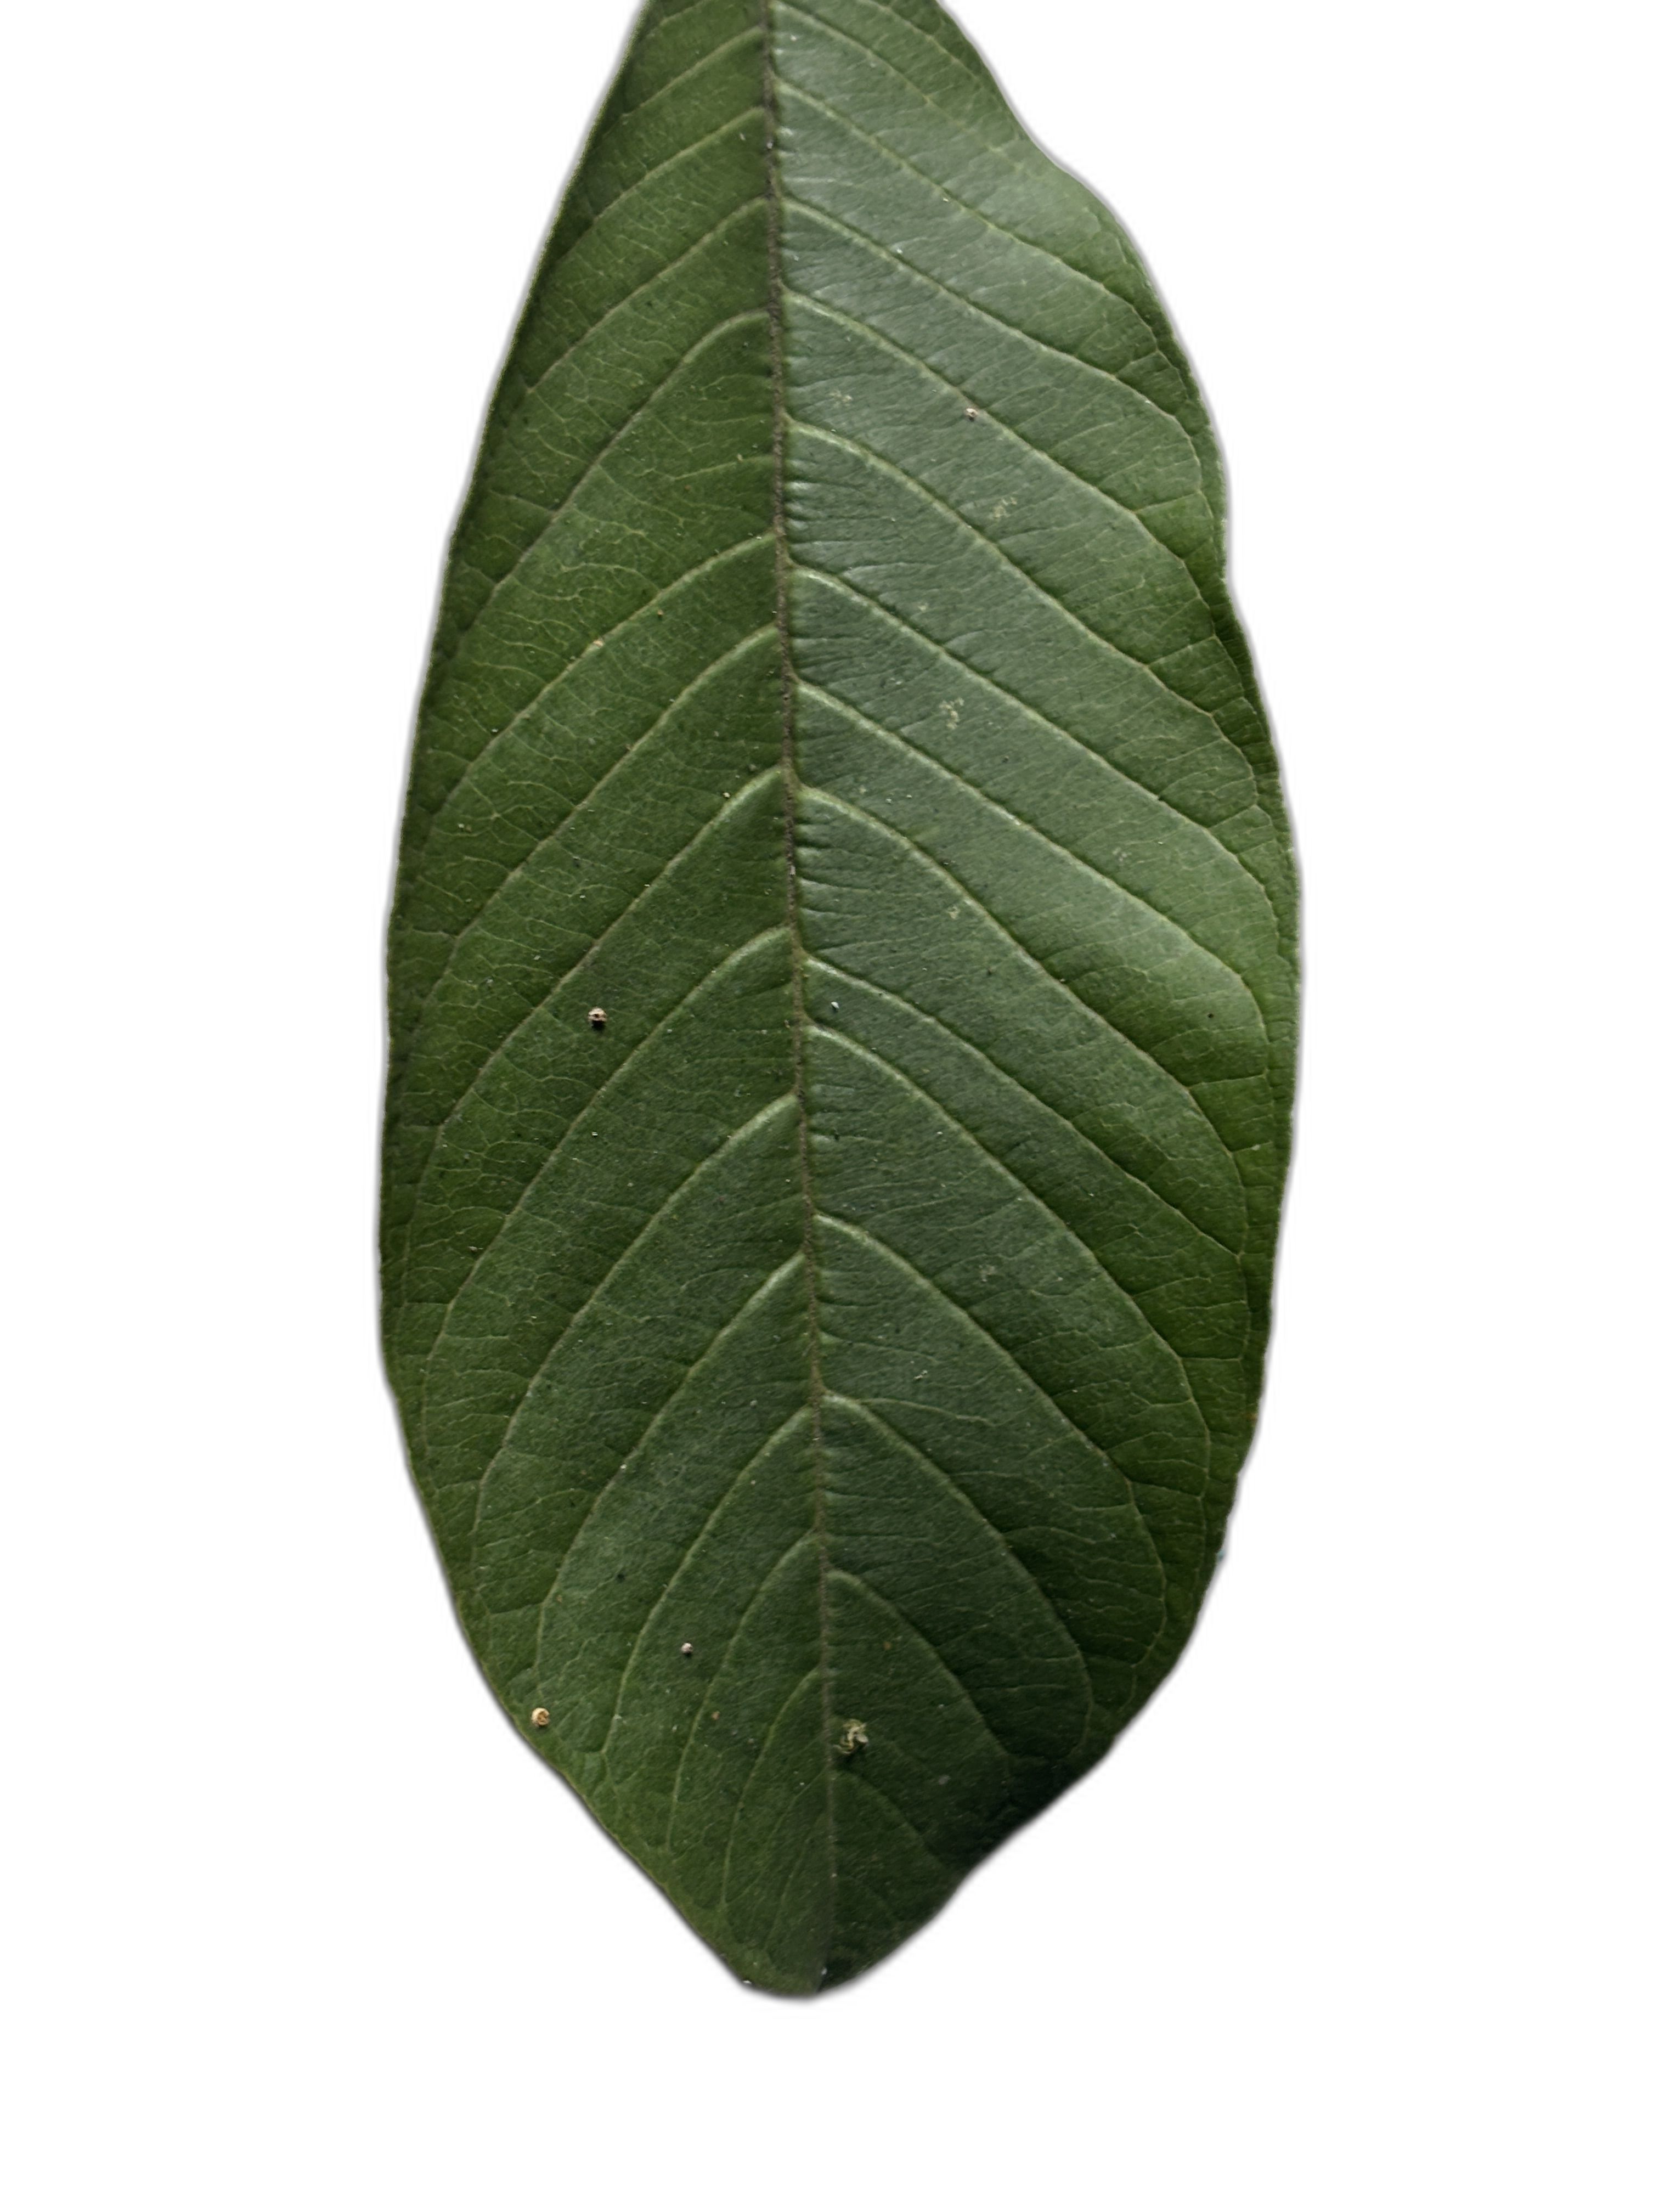
Plant part: leaf
Disease: Healthy